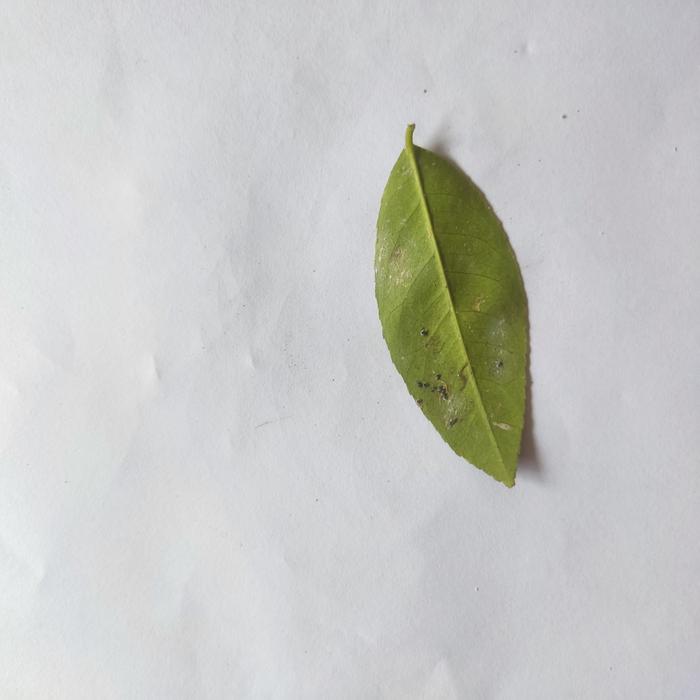
Crop: Lemon
Leaf condition: Sooty_Mold